Fernando Peyroteo

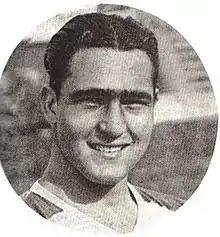
Peyroteo in 1945

Fernando Baptista de Seixas Peyroteo de Vasconcelos (10 March 1918 – 28 November 1978) was a Portuguese professional footballer who played as a striker.